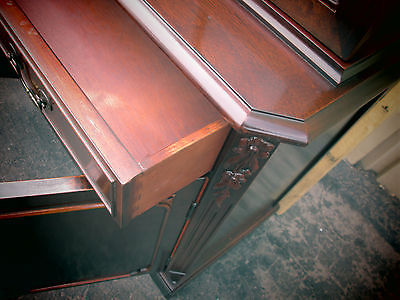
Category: cabinet